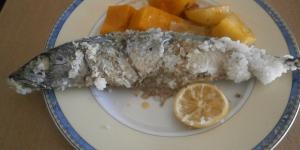
caballa a la sal al horno